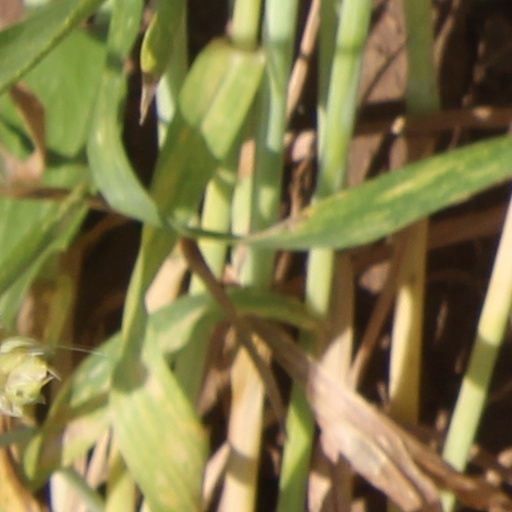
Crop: wheat